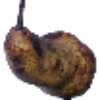
Label: pear_abate